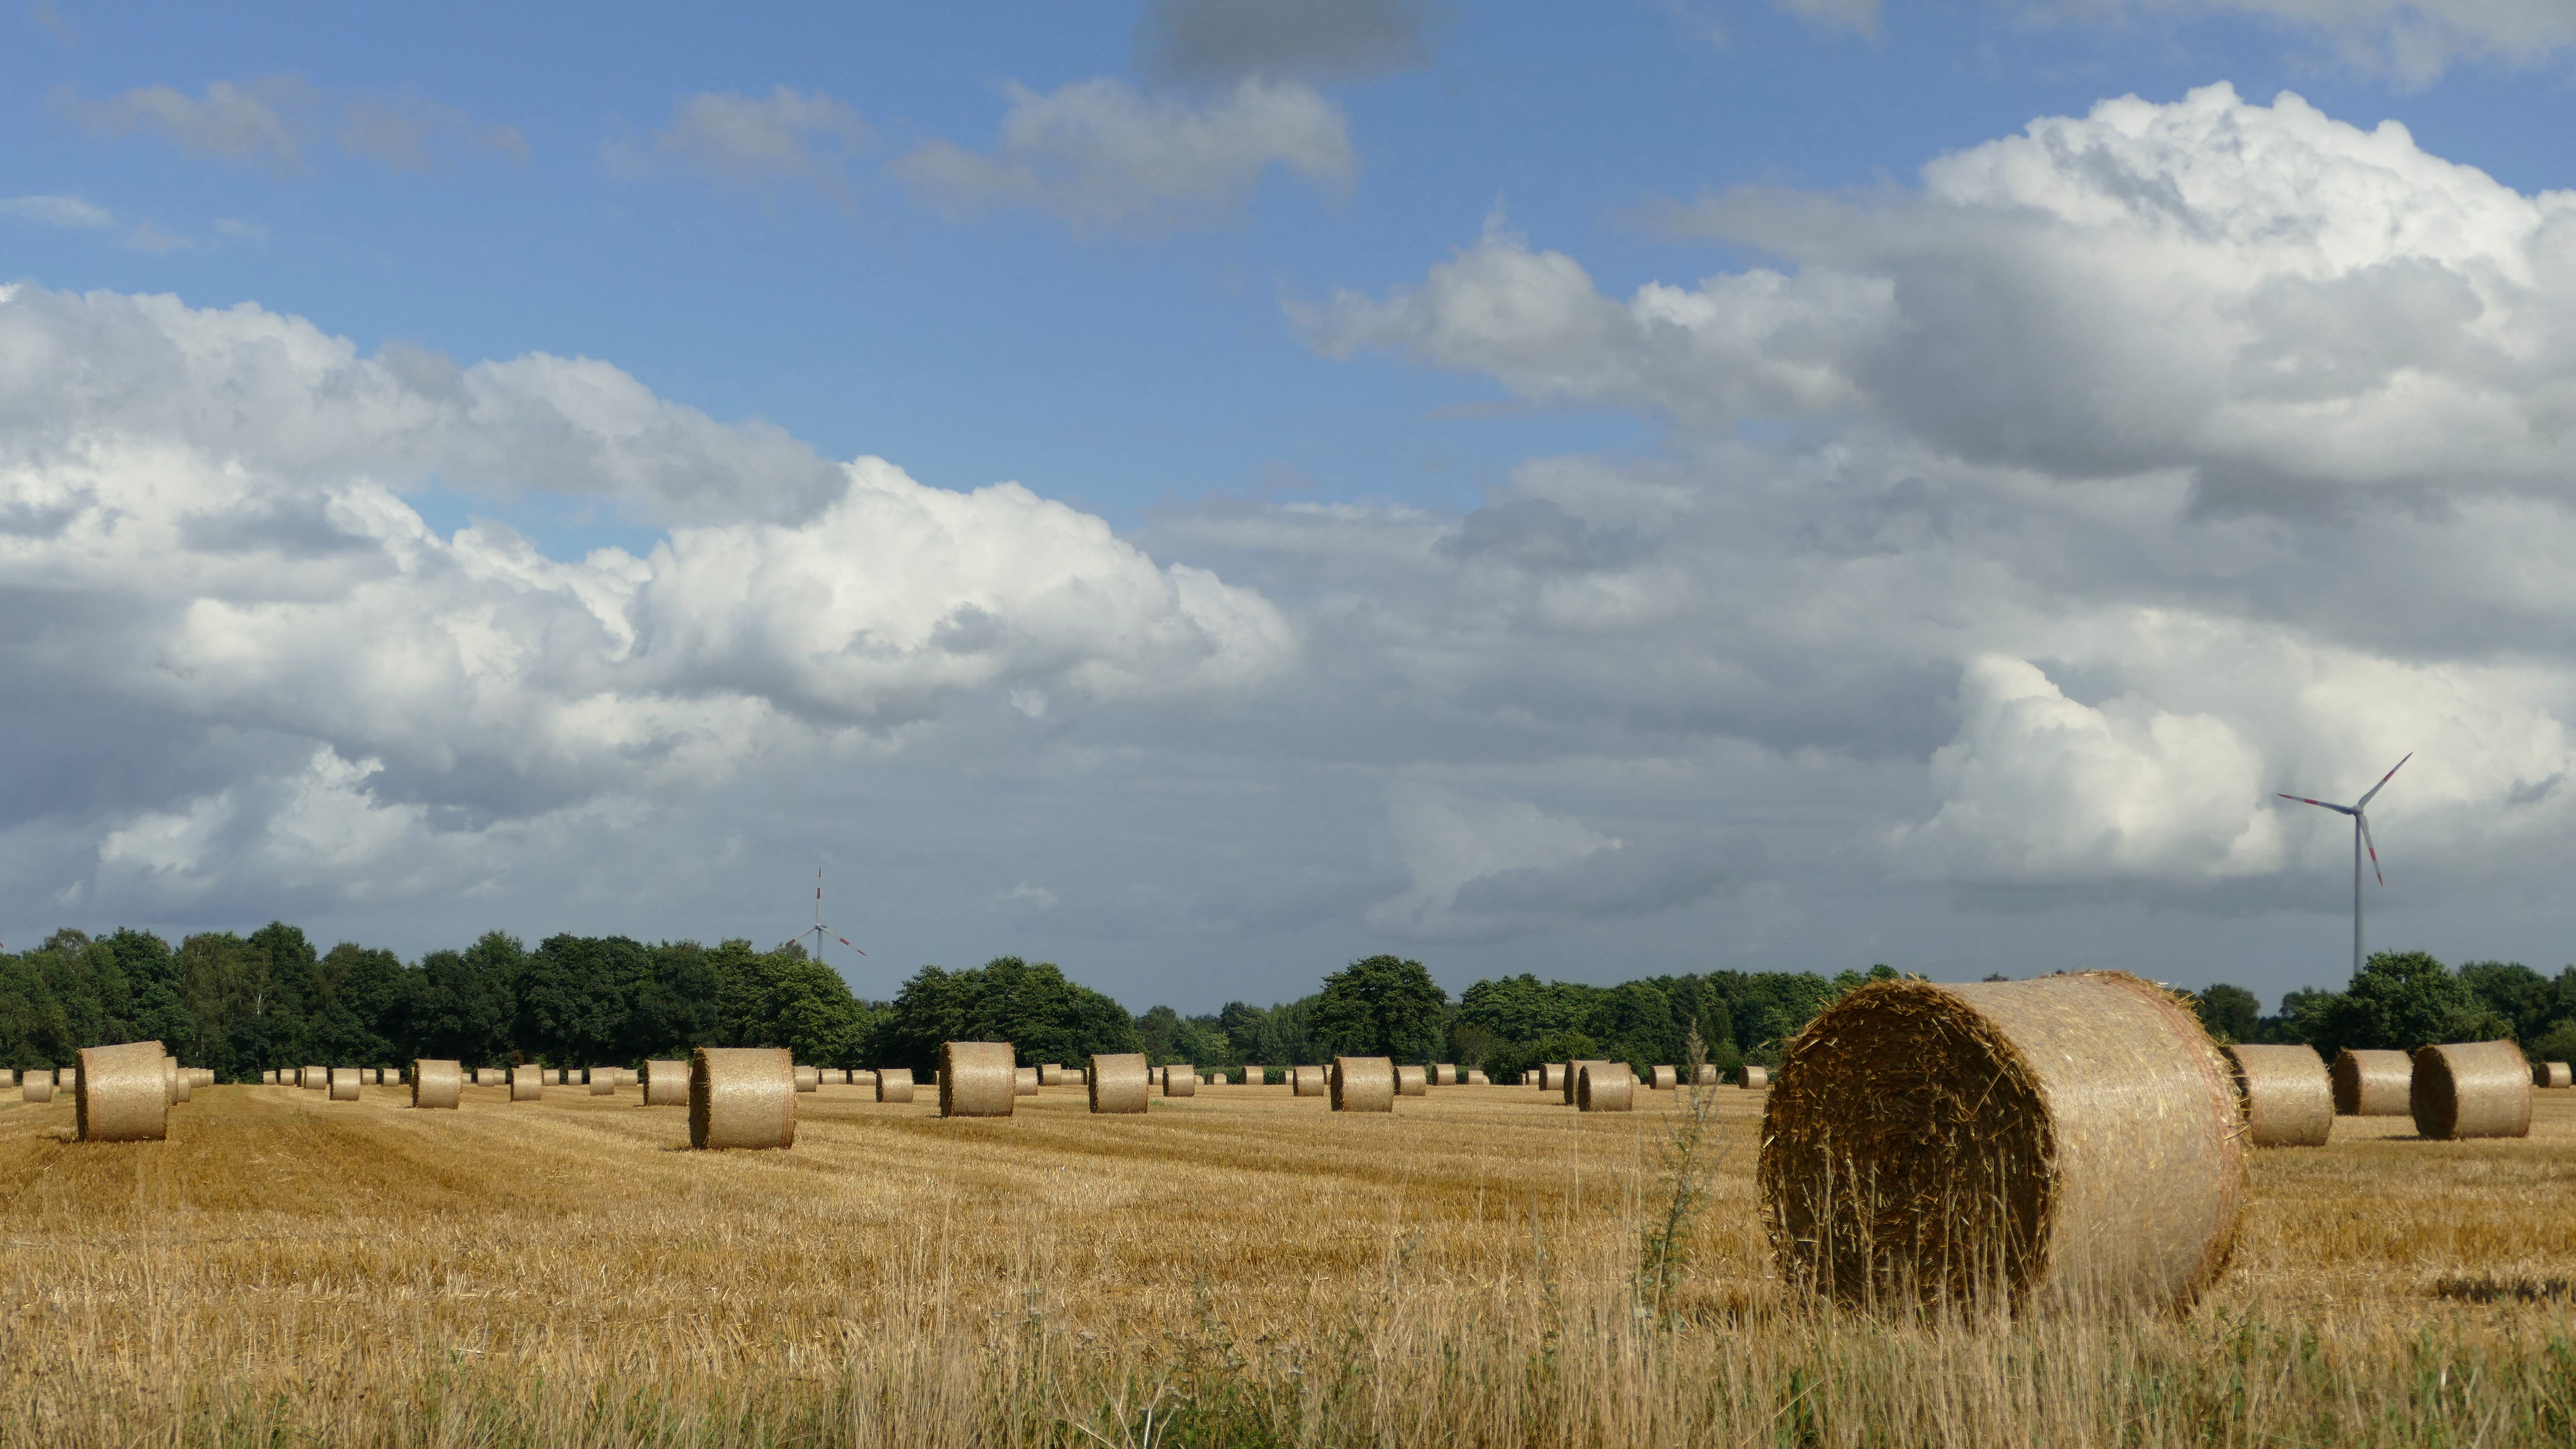
landscape, cloud, plant, sky, hay, field, farm, meadow, prairie, summer, harvest, crop, pasture, agriculture, plain, clouds, grassland, plateau, ecosystem, hay bales, winter feed, dried grass, steppe, straw bales, rural area, country life, grass family